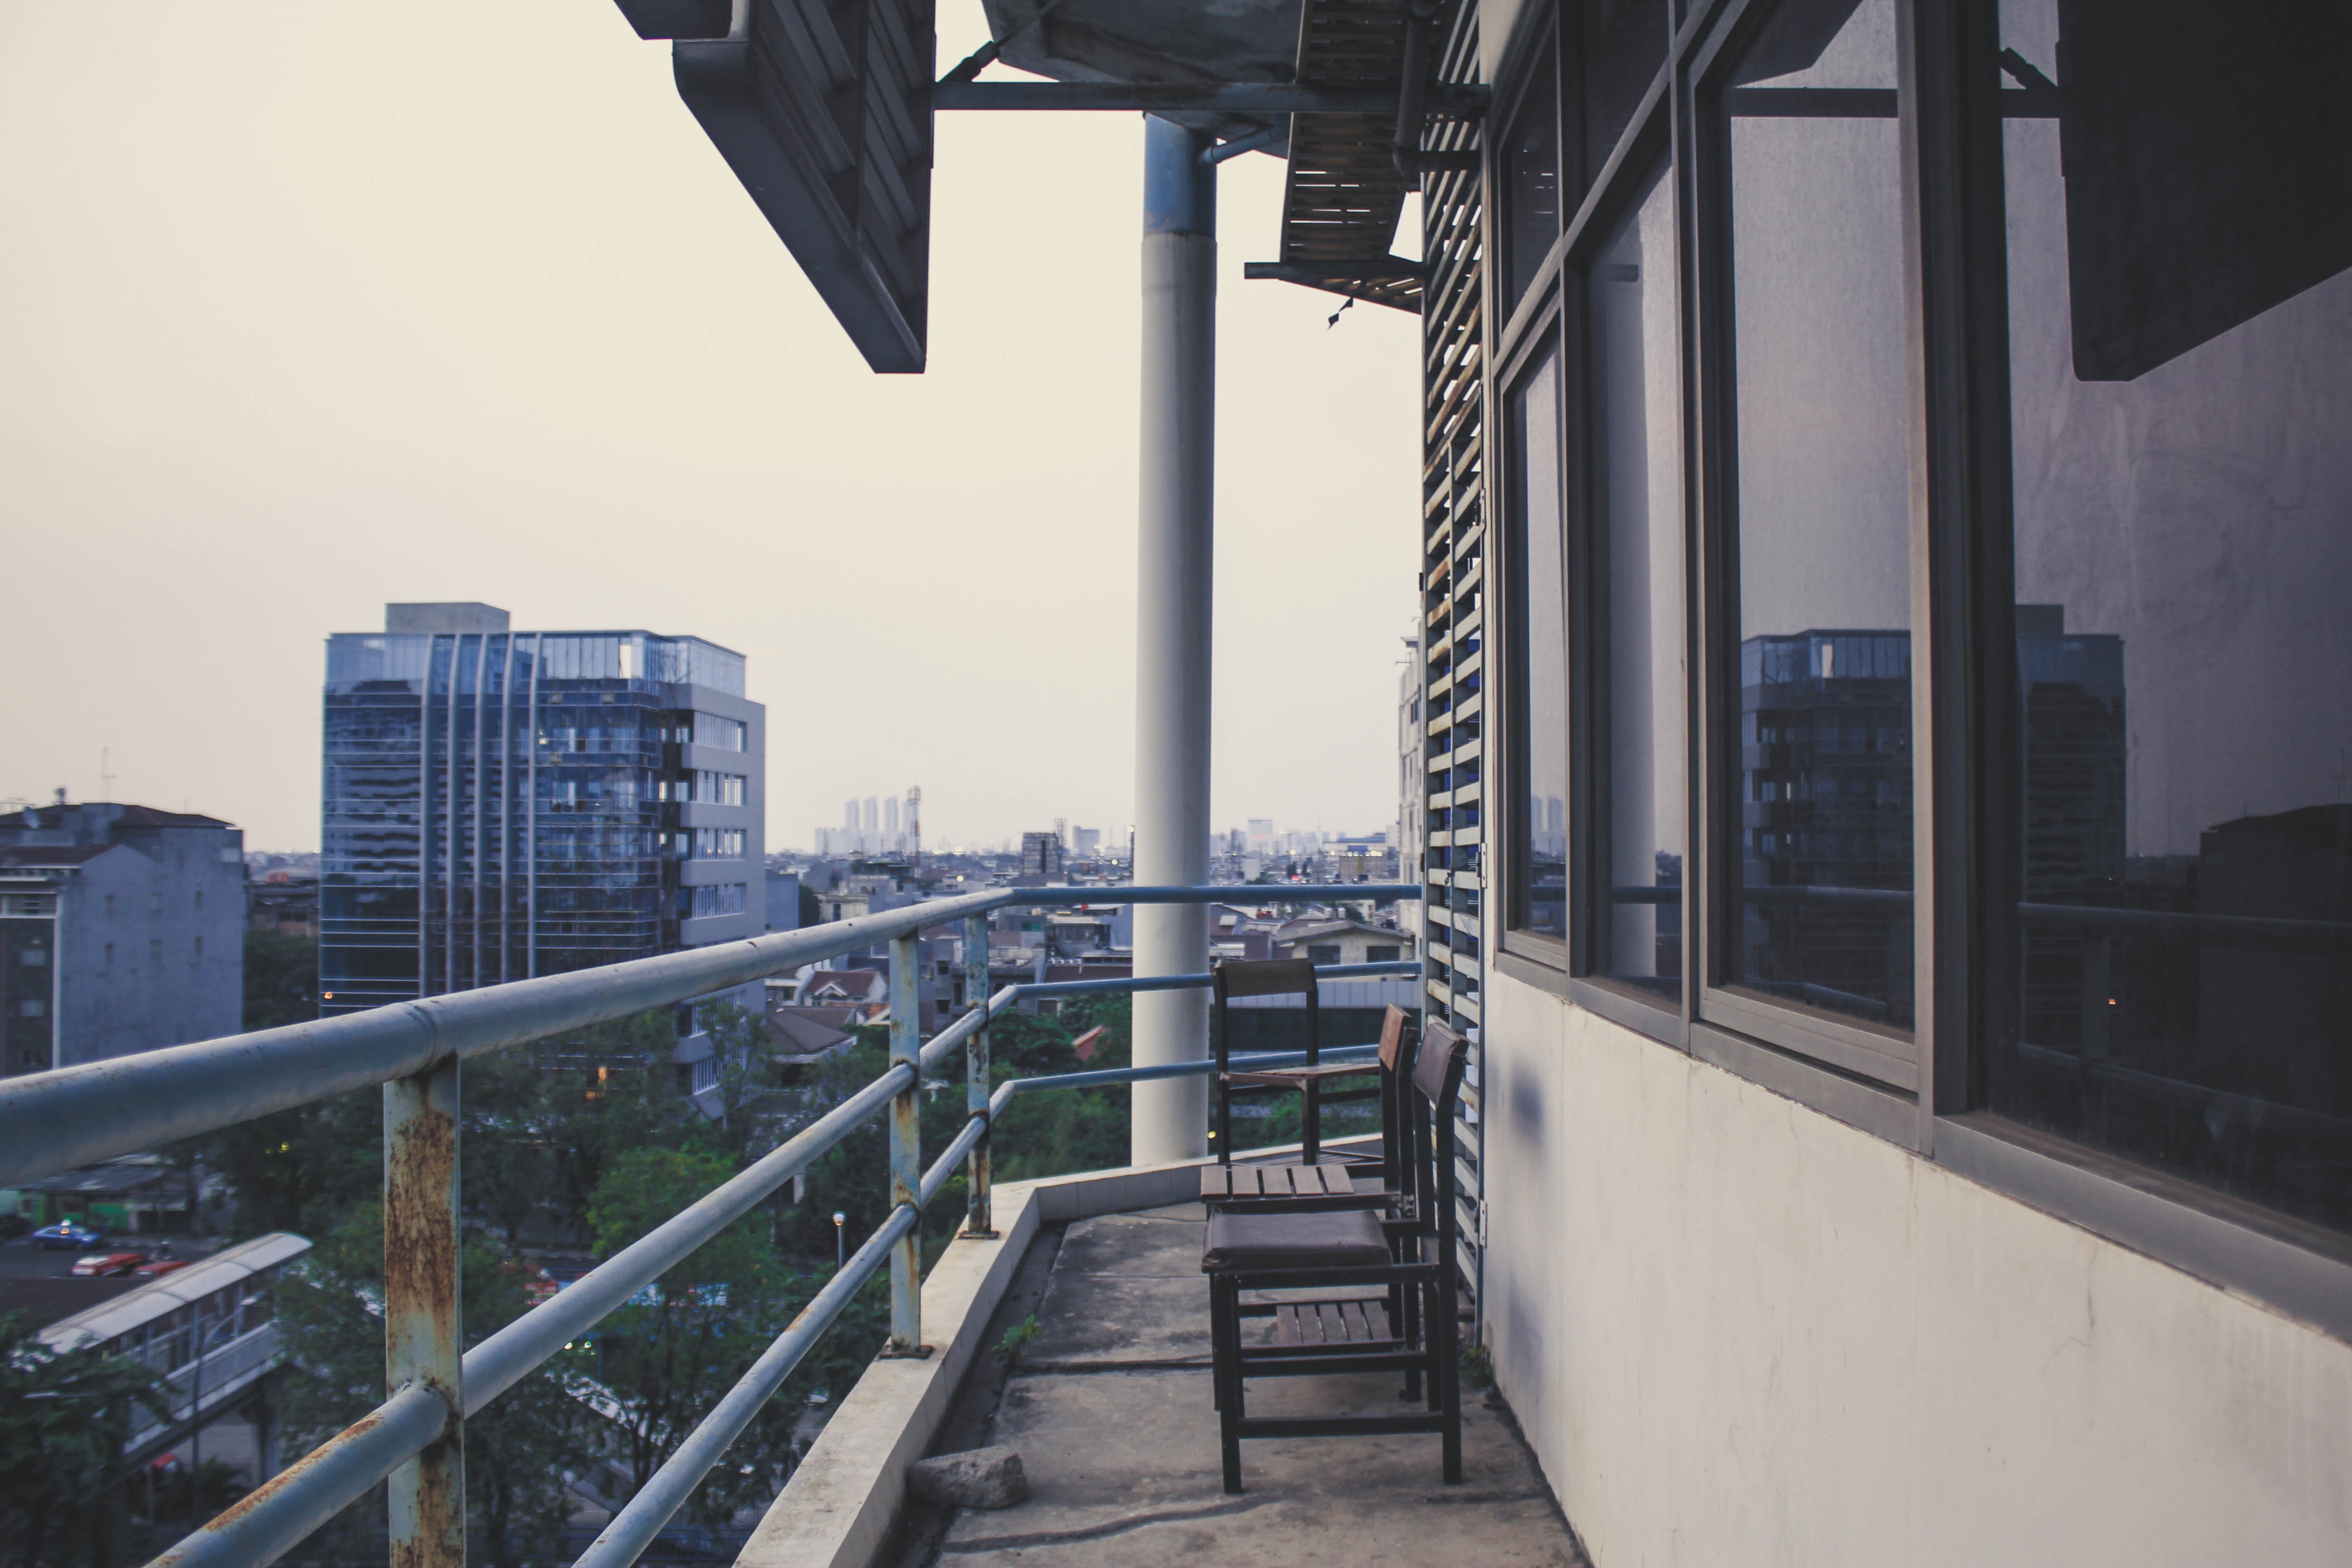
metropolitan area, urban area, architecture, building, city, real estate, apartment, downtown, condominium, metropolis, guard rail, skyscraper, handrail, tower block, balcony, roof, walkway, house, residential area, mixed use